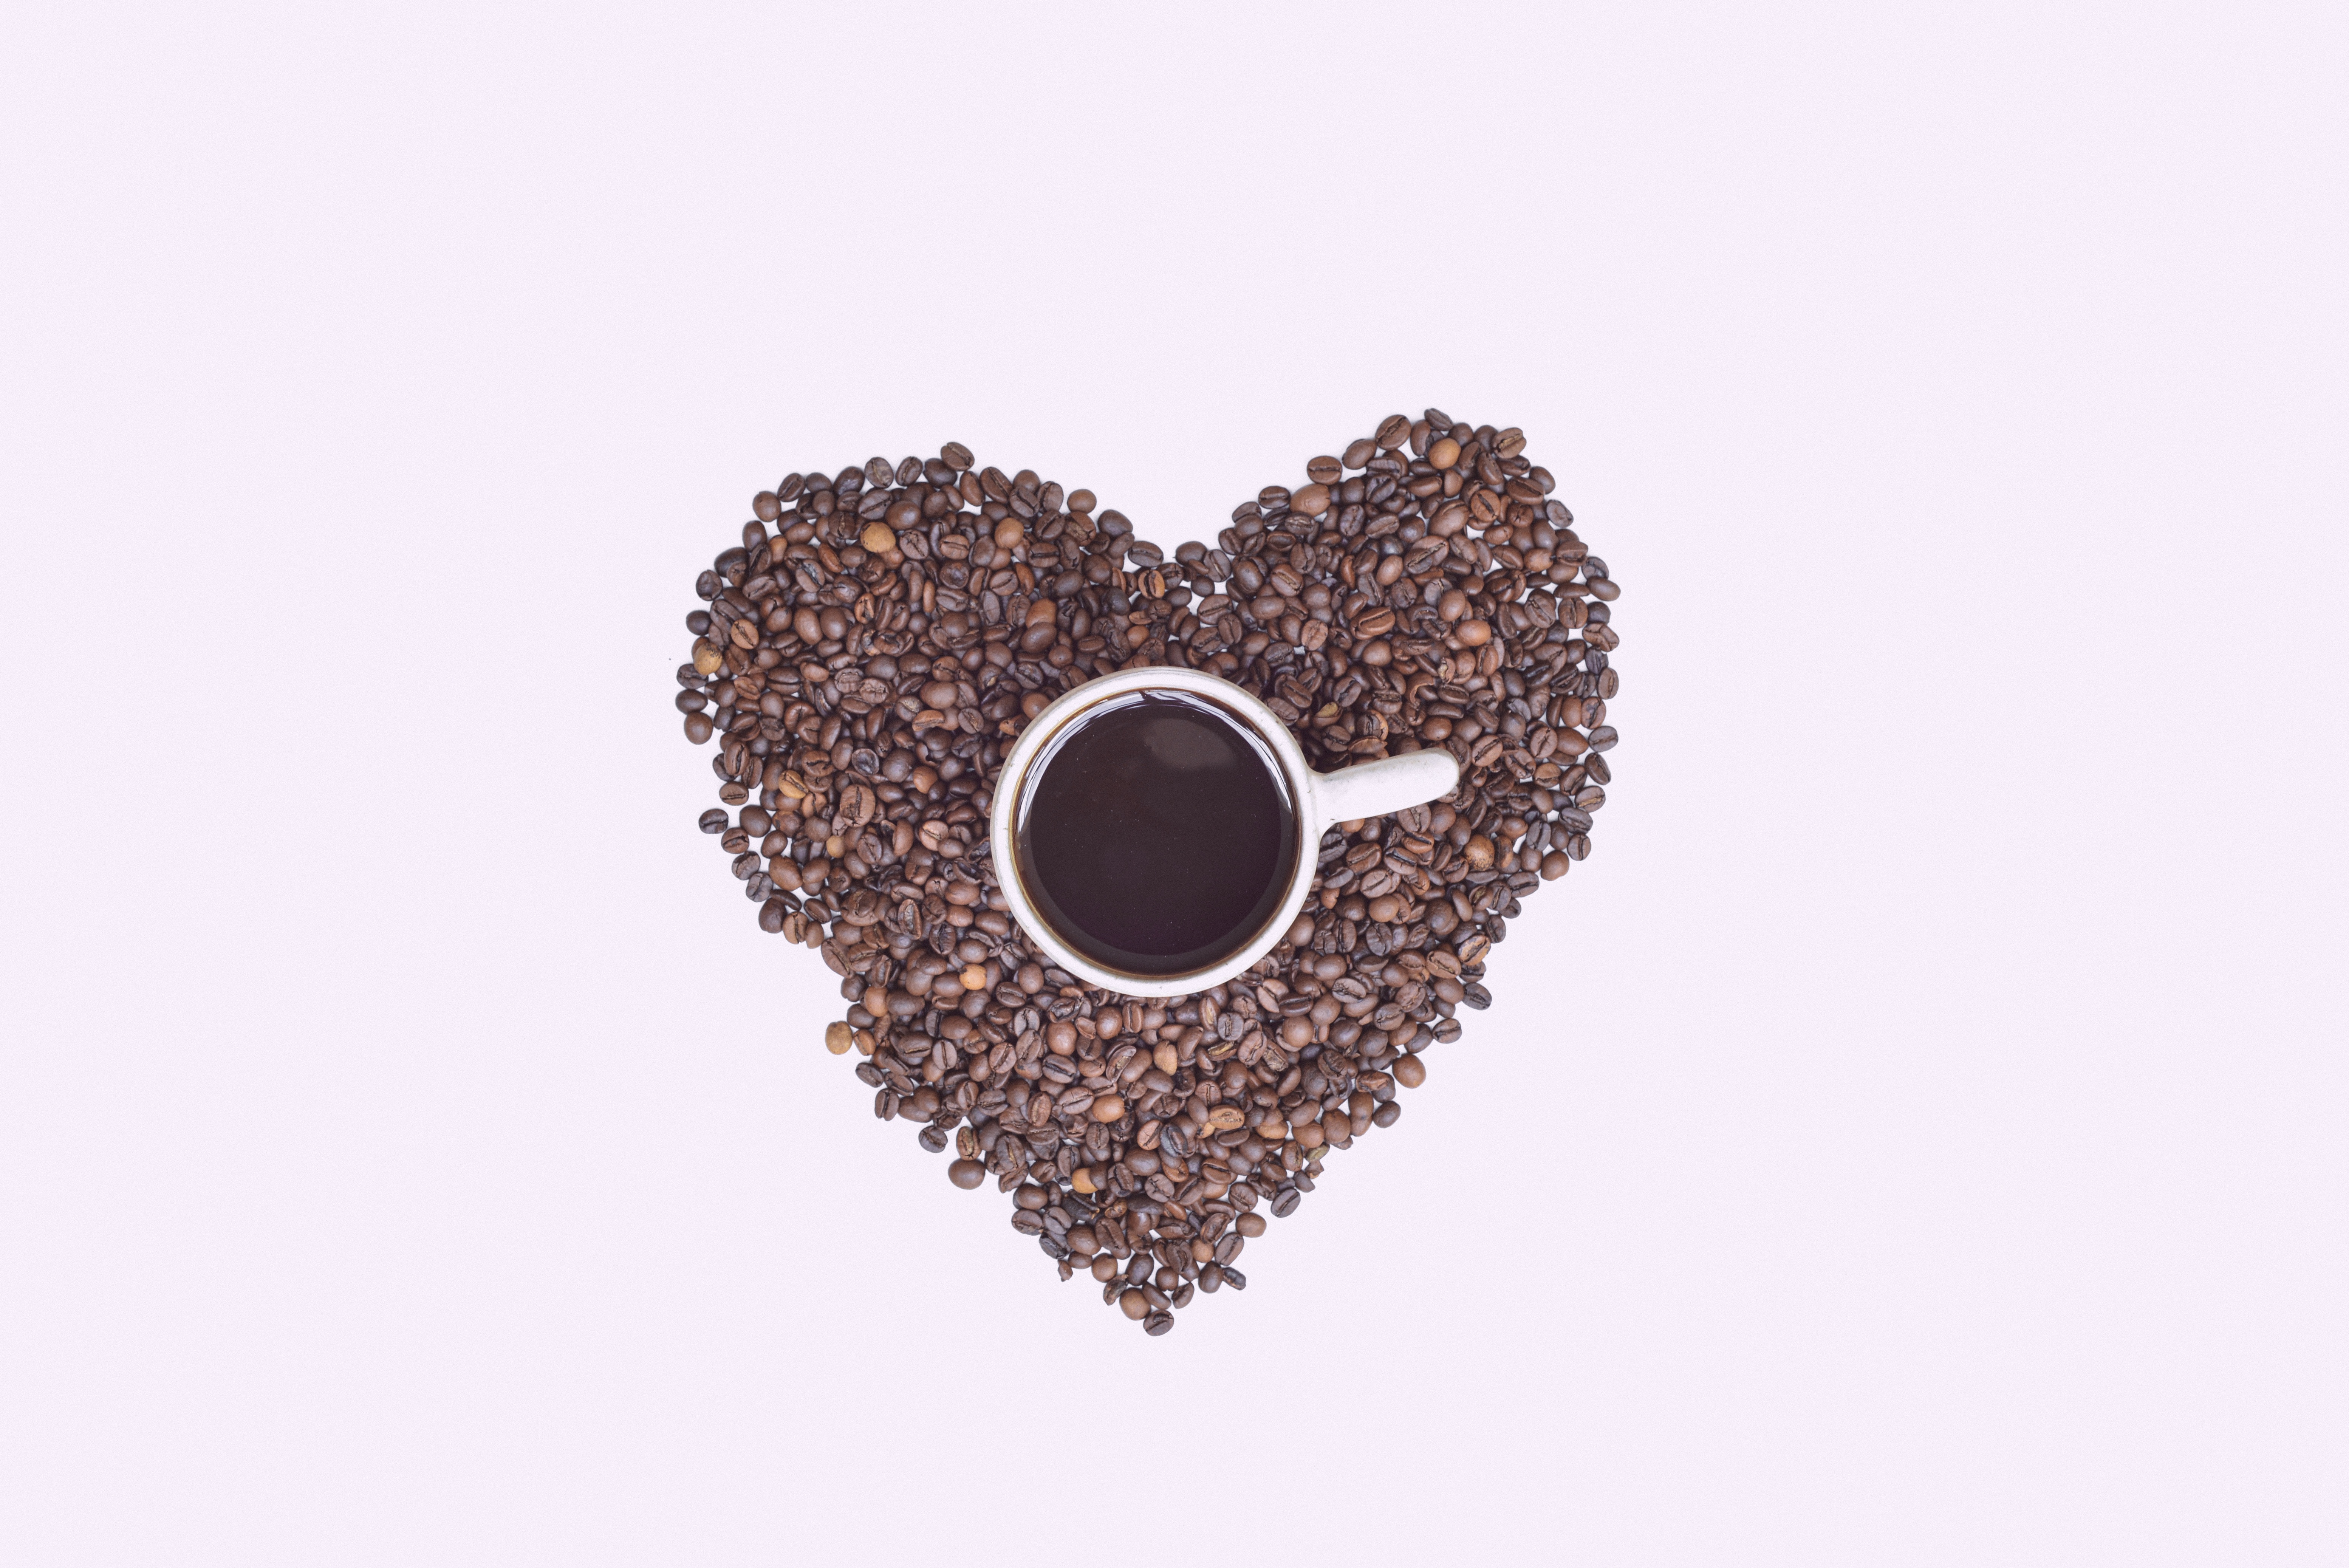
coffee, cup, love, heart, symbol, metal, brown, mug, material, jewellery, silver, eye, organ, beans, fashion accessory